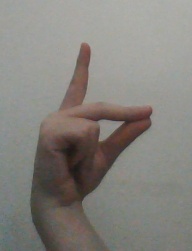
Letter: ta